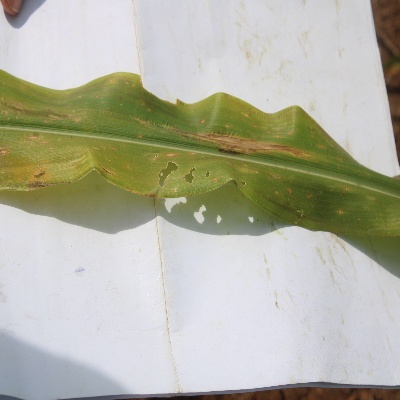
Crop: Maize
Condition: leaf blight